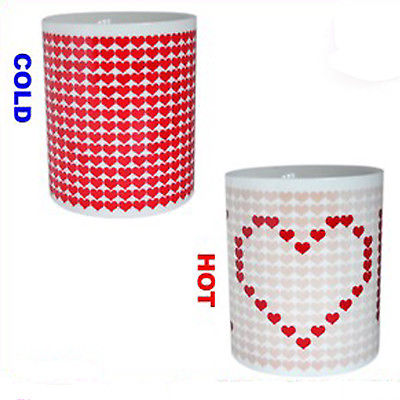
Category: mug